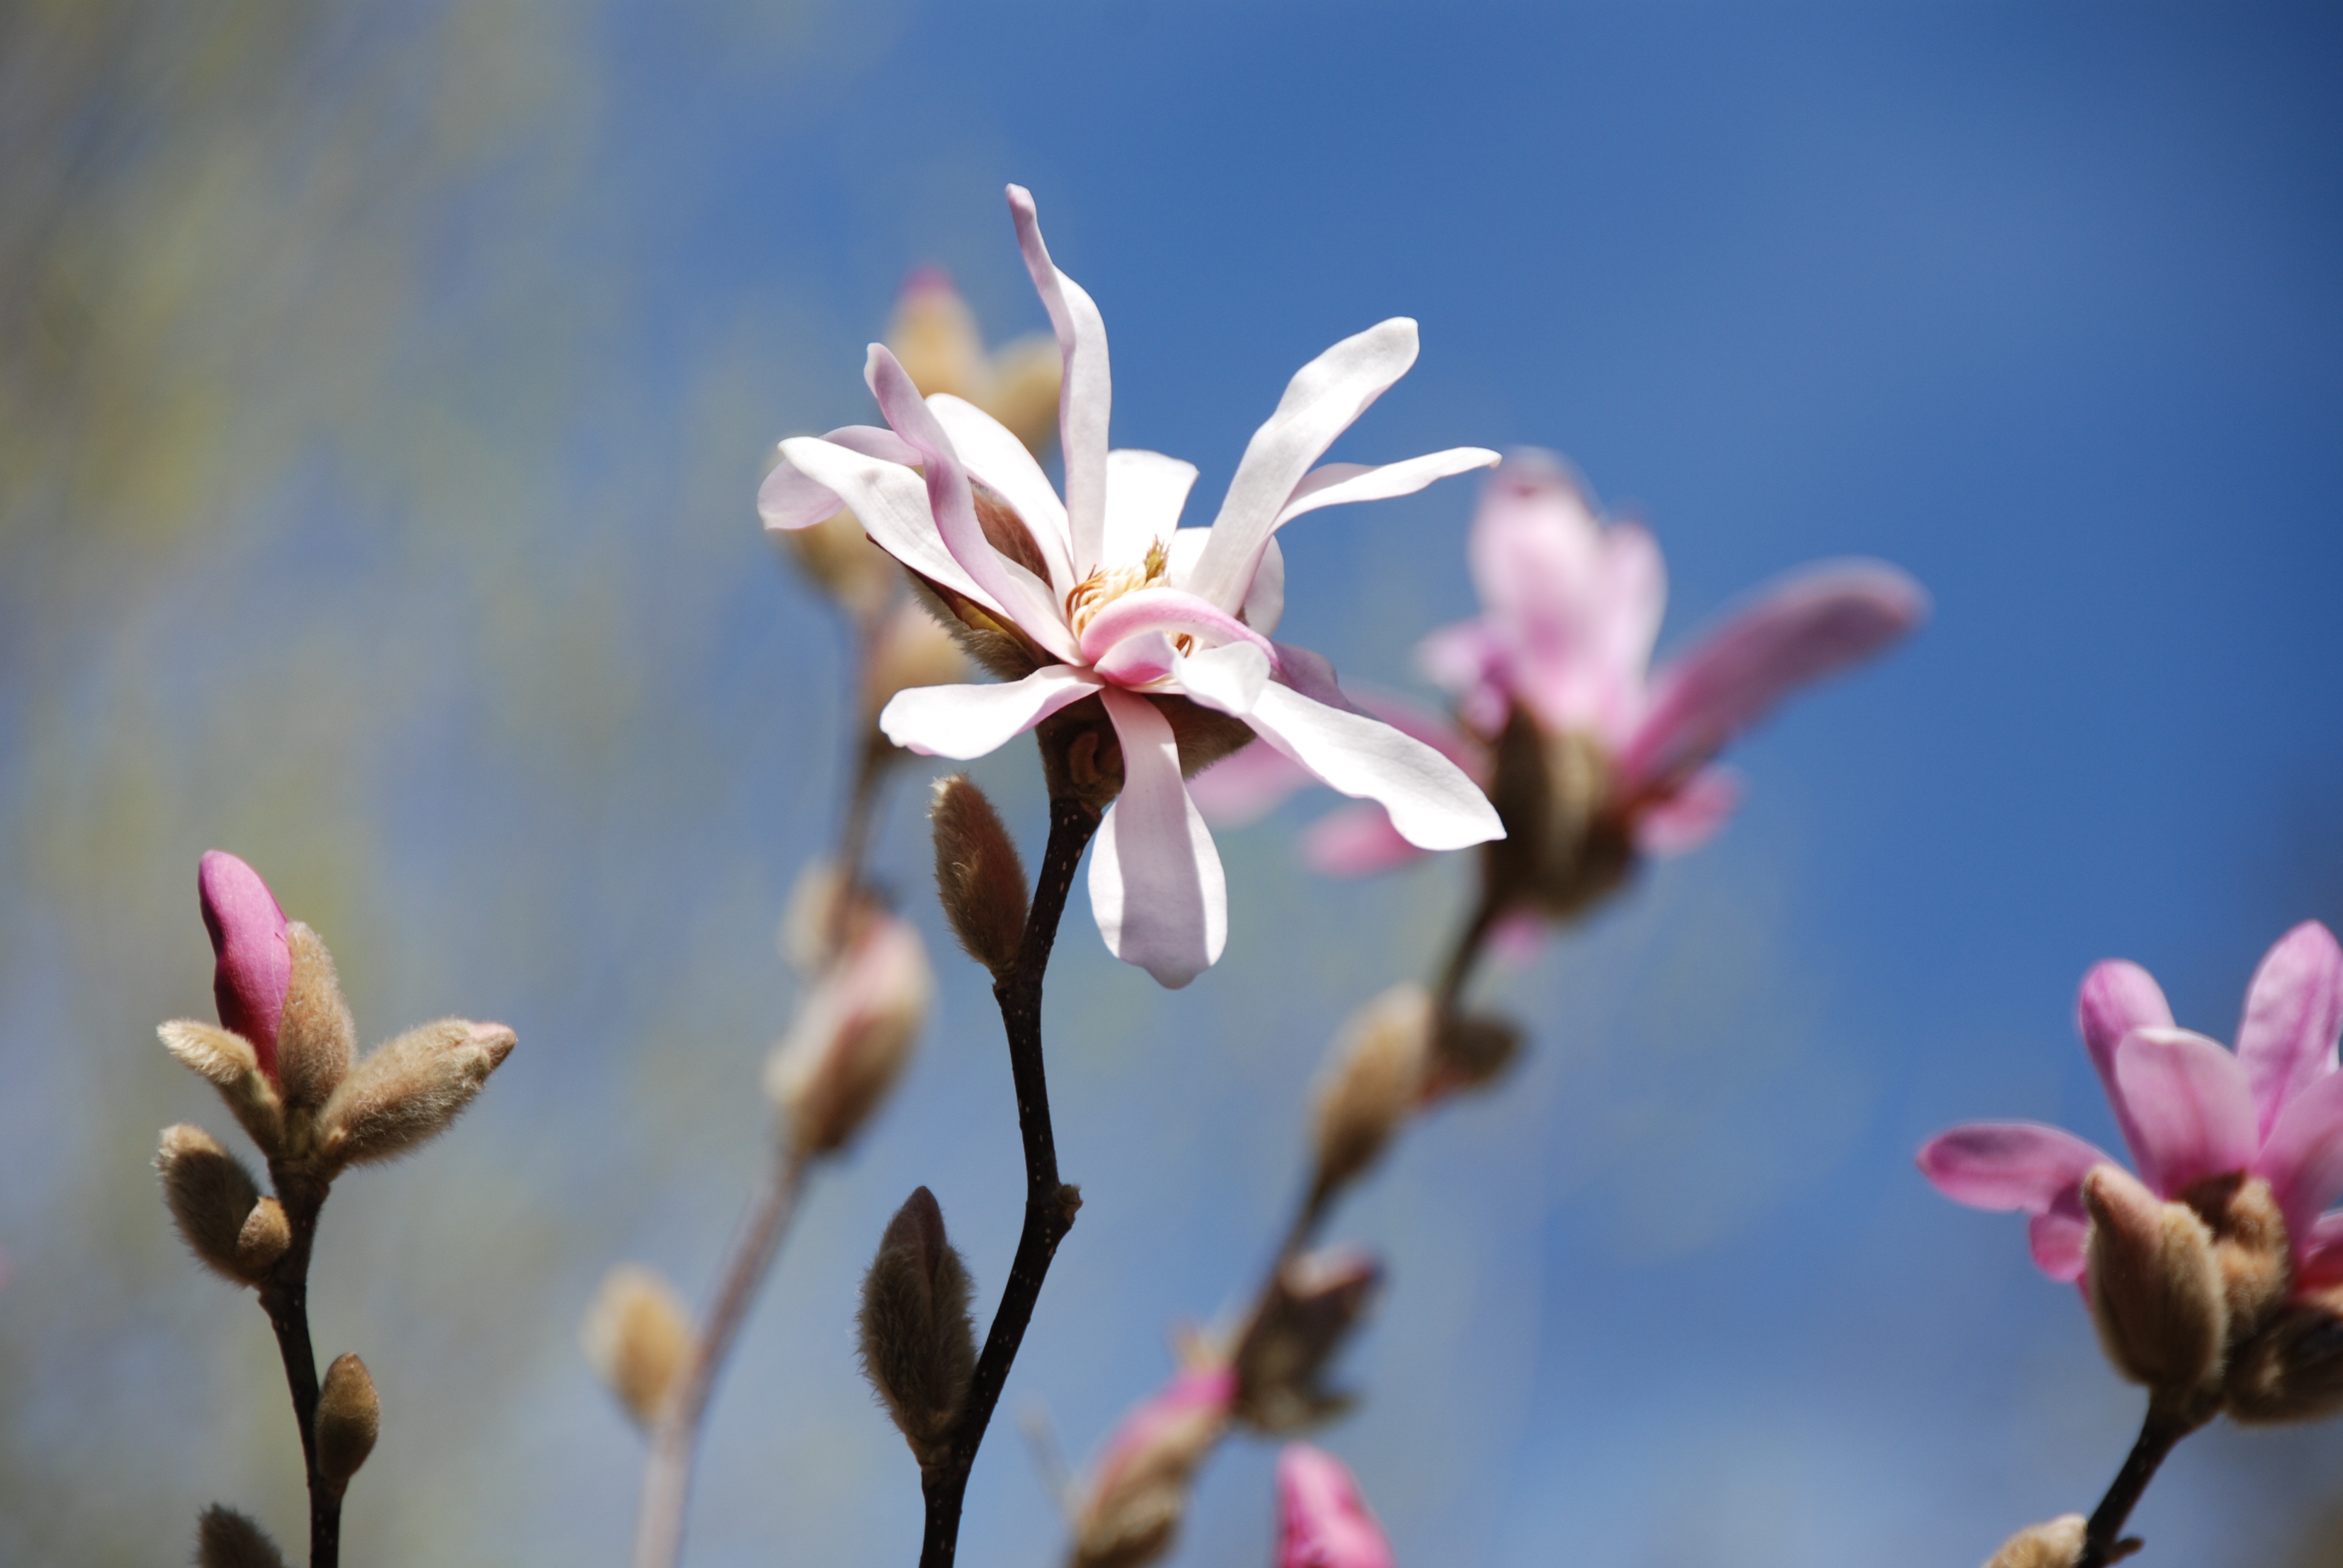
branch, blossom, plant, photography, flower, petal, spring, botany, pink, flora, wildflower, flowers, magnolia, bud, macro photography, flowering plant, plant stem, land plant